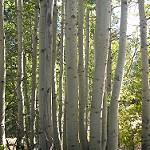
Scene: Outdoor